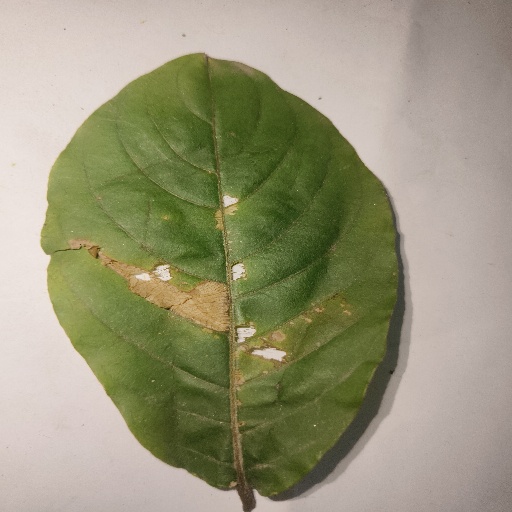
Species: HariTaki
Leaf condition: Bacterial Spot